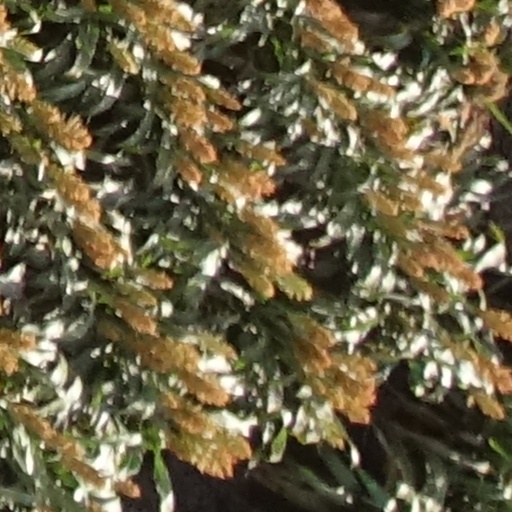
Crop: sorghum